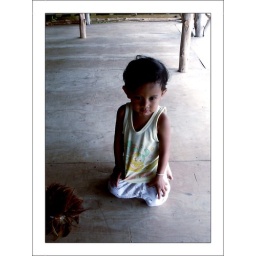
This boy was at a restaurant in Phuket cleaning around. He was so cute :) Phuket, November ' 04.